Pao cai

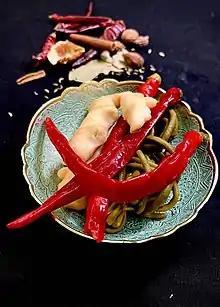
Sichuan paocai (chilli, ginger and cowpea）

The Sichuan pao cai is commonly made from fresh or salted vegetables like radish, carrot, and cowpea with anaerobic fermentation under ambient temperature based on the microbes present on the raw materials. The microbes are mainly lactic acid bacteria (LAB) which grows preferentially under the fermentation conditions. The raw materials are immersed in brine (a 6–8% salt concentration) seasoned by dressings like ginger, chili, Sichuan pepper, and garlic. Local people in Sichuan utilize aged pao cai brine for fermentation. If the aged brine is not spoilage or has no inappropriate odor, it is often reused for many years or even decades. The aged Sichuan pao cai brine can provide great amounts of lactic acid bacteria, which helps it to grow rapidly and become the dominant microorganisms.